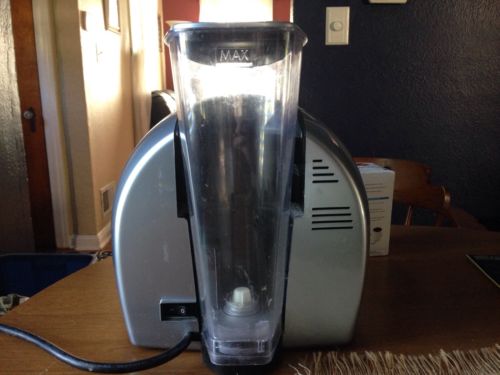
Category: coffee maker